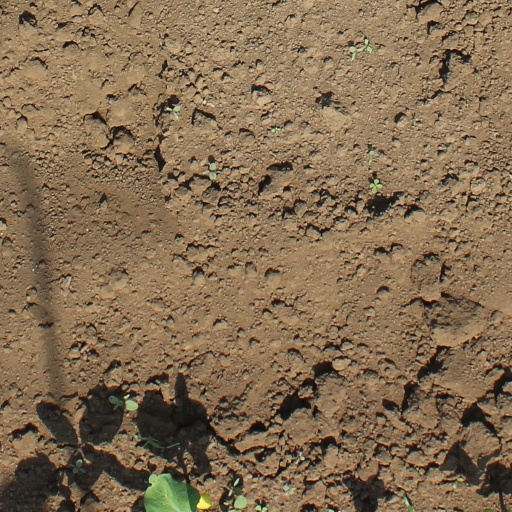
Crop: soybean